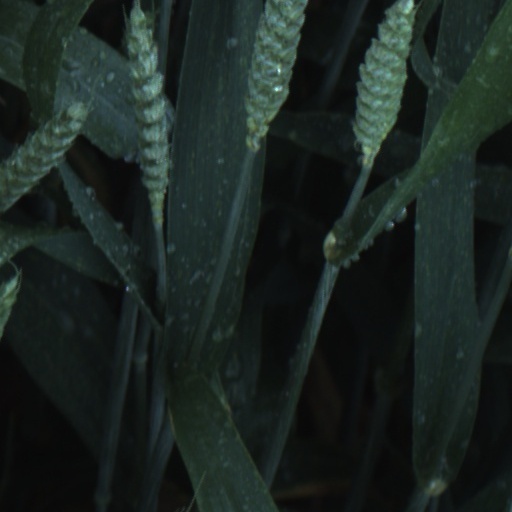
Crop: wheat